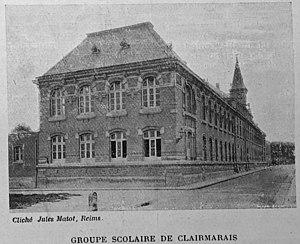
publié dans le ""Bulletin de l'œuvre des voyages scolaires""."
Marie-Clémence Fouriaux est une infirmière, institutrice et directrice d'école française. Héroïne de la Première Guerre mondiale, elle est aussi une militante politique.